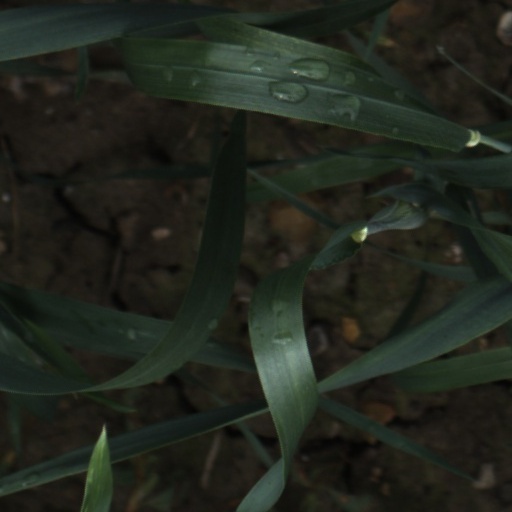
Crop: wheat